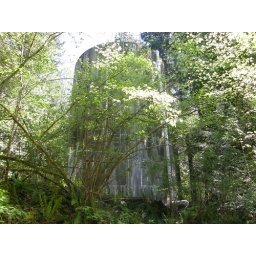
Water tower on lower Tenerife road near gate.